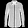
Label: Shirt